Lime Spiders

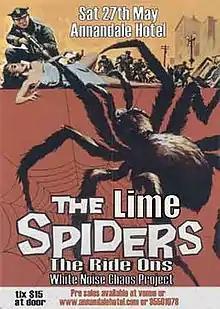
2006 Annandale Hotel Poster

The band then reformed again for an exclusive show at the Annandale Hotel in May 2006. The line-up featured the return of early guitarist, Jakimyszyn. The Lime Spiders again reformed in the following year, with the line-up of Blood, Corben, Hall, Lawson, and Sparks. They toured nationally in November to coincide with the release of their next album, "Live at The Esplanade", recordings of a live performance made ten years earlier on 25 January 1997 at The Esplanade Hotel, Melbourne. The performance had been recorded after Blood discovered the venue had an in-house 24-track recording system shortly before they were due to perform. It is essentially a greatest hits live collection, although it includes two previously unreleased tracks, "Society of Soul" and "The Dead Boys".